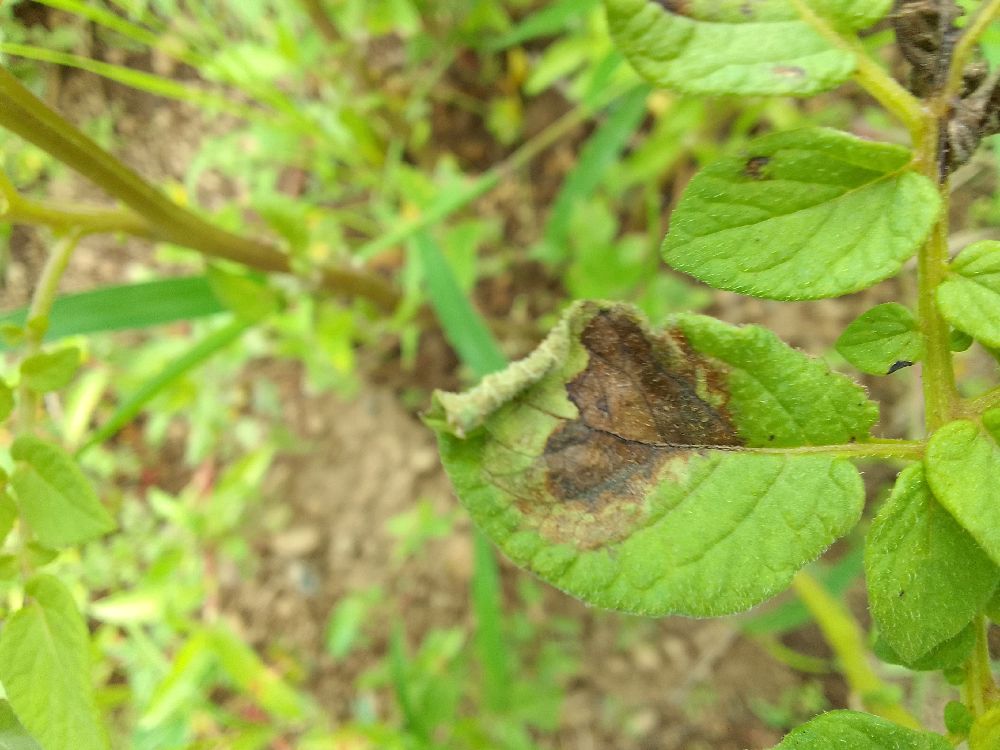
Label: Late blight